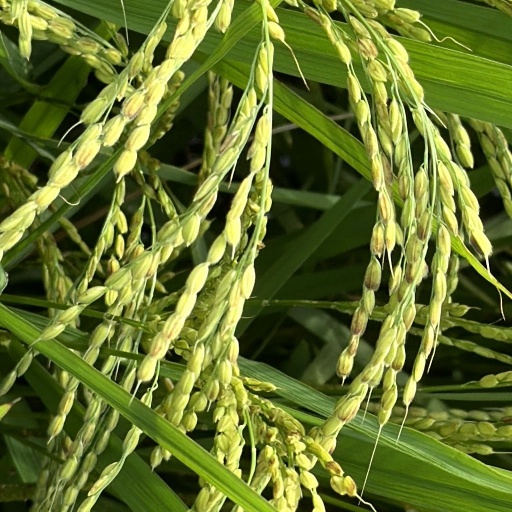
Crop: rice